UiTMSAT-1

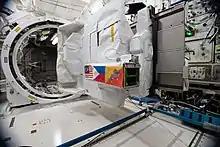
Birds-2 in the JEM Small Satellite Orbital Deployer.

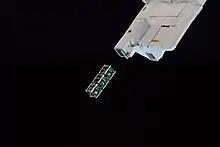
Birds-2 satellites deployed from the Kibō module.

UiTMSAT-1 was launched to space on 29 June 2018 by the Falcon 9 Full Thrust rocket at Cape Canaveral in Florida, United States as part of the SpaceX CRS-15 Commercial Resupply Service mission. Maya-1 and BHUTAN-1, which were also developed under the Birds-2 project, were among the payload of the rocket. All three nanosatellites were deployed from the International Space Station (ISS) and achieved orbit on 10 August 2018.